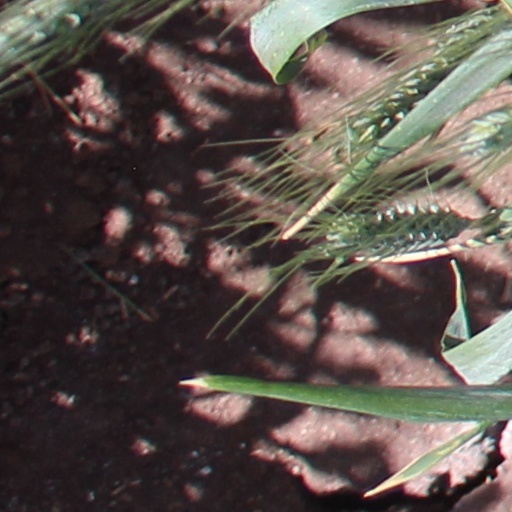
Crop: wheat